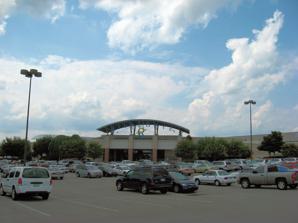
Building: Rivergate Mall
Country: United States of America
Year built: 1971
This article is about the mall in Tennessee. For other uses, see Rivergate . Shopping mall in Tennessee, United States Rivergate Mall Rivergate Mall in 2009 Location Goodlettsville, Tennessee , United States Coordinates 36°18′11″N 86°41′52″W / 36.302918°N 86.697901°W / 36.302918; -86.697901 Address I-65 at Rivergate Pkwy, 1000 Rivergate Parkway Opening date October 6, 1971 ; 53 years ago ( 1971-10-06 ) Management Hendon Properties No. of stores and services 80 stores No. of anchor tenants 4 (2 open, 2 vacant) Total retail floor area 1,129,035 square feet (104,890.8 m 2 ) ( GLA ) No. of floors 1 (3 in Dillard's, 2 in JCPenney) Website rivergate-mall .com Rivergate Mall is a super-regional shopping mall located in Goodlettsville, Tennessee , United States, just outside of Nashville , the state capital of Tennessee . Opened in October 1971, the mall features 1,129,035 square feet (104,890.8 m 2 ) of gross leasable area , with approximately 80 stores and restaurants, as well as a food court . Rivergate Mall has two anchor stores: Dillard's and JCPenney . There are two vacant anchor stores that were formerly Macy's and Sears . Its original anchor stores were Cain-Sloan , Castner Knott , and JCPenney. The mall sits in the core of a shopping district that is shared by the city of Goodlettsville and the Nashville neighborhood of Madison. This area is colloquially referred to by locals as "Rivergate," after the mall. Rivergate Mall is managed by Hendon Properties. History 1970s to 1980s Cain-Sloan at the mall's opening, 1971 Rivergate Mall was built by Retail Planning Corporation, an Atlanta -based mall developer, just outside the state capital of Nashville, Tennessee within Goodletsville along Two Mile Pike. The mall officially opened on October 6, 1971. Upon its opening, Rivergate Mall became the largest mall in Tennessee , a title it would hold until the opening of Hickory Hollow Mall in 1978. The mall originally included three anchor stores: Cain-Sloan , Castner Knott , and JCPenney . Other major tenants at opening included Jo-Ann Fabrics , McCrory , and Walgreens . The mall's first expansion phase opened in November 1978, with a new parking area and 55,000 square feet (5,100 m 2 ) of retail space, which included 22 stores and 74 supporting shops. Journeys opened their first location in the mall in December 1986. Cain-Sloan sold its store to Dillard's in 1987, as a part of deal which included the sale of three Nashville-area locations. A wing featuring Sears , dozens of new parcels, and a food court was added in 1989. 1990s to 2000s During a tornado outbreak on May 18, 1995 , part of the Rivergate Mall's roof collapsed, injuring more than a dozen people. The mall was sold to CBL Associates & Properties for $247 million in June 1998. In August of that year, Proffitt's purchased five Nashville-area Castner Knott's from Dillard's.  Dillard's had acquired Castner Knott's through  their purchase of the parent company Mercantile Stores Company. With the threat of competition from nearby Opry Mills , CBL renovated the mall in 1999, adding new carpeting and a new entranceway. Proffitt's sold its store to Hecht's in March 2001 as part of a deal to sell off nine locations. Linens 'n Things opened a store at the mall in 2003. In 2006, Macy's replaced Hecht's after Federated  Department Stores, now Macy's Inc, purchased Hecht's parent company May Department Stores. By 2008, the Streets of Indian Lake was nearing completion in nearby Hendersonville , attracting many upscale retailers, causing a decline in shoppers at the mall. Incredible Dave's, a restaurant and entertainment center, replaced a mall wing in 2012, but closed in 2014. 2010s to present In 2013, CBL sold three of their malls, including the Rivergate Mall, to an offshore investor for $176 million. The new owner leased the malls to Atlanta-based Hendon Properties. An 11,695-square-foot Guitar Center opened in the mall in the spring of 2017, while existing tenant, teen apparel retailer rue21 , opened a larger store with an additional 2,600 sq ft (240 m 2 ) in the summer of 2017. Another existing tenant, shoe retailer Foot Locker , added a new store with an additional 1,000 sq ft (93 m 2 ) in the fall of 2017. Sears closed its store at the mall in March 2019 as part of a plan to close 80 locations nationwide. Following the closure of Macy's in 2020, the anchor store's space was sold to Urban Story Ventures for $4 million, however the group did not announce any redevelopment plans for the space. Rivergate Mall was listed for sale for an undisclosed price in March 2024. References